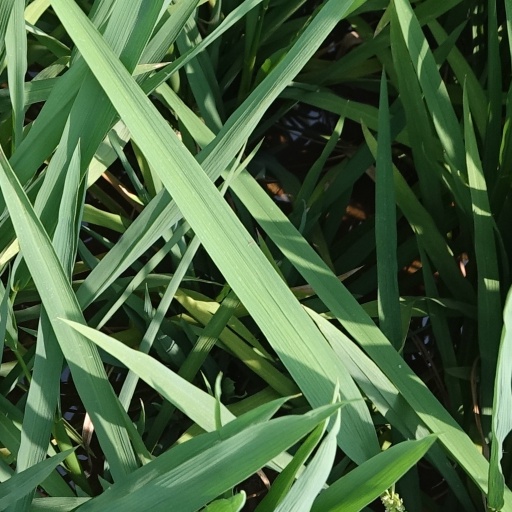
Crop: rice